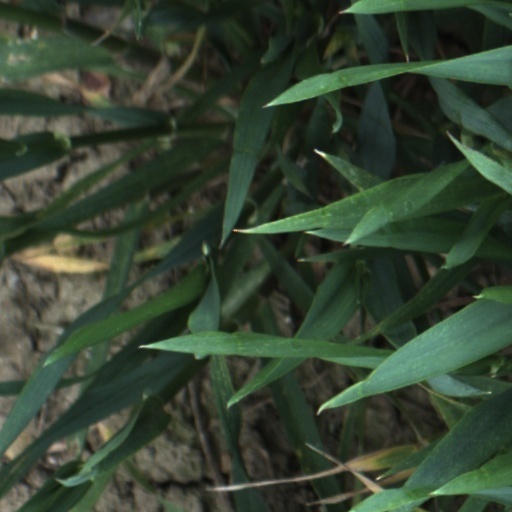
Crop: wheat